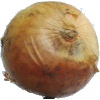
Label: Onion White 1